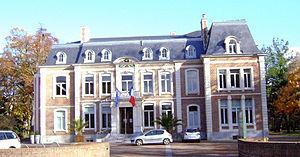
Hôtel de ville de Roncq
Roncq est une commune française, située dans le département du Nord en région Hauts-de-France. Elle fait partie de la Métropole européenne de Lille.